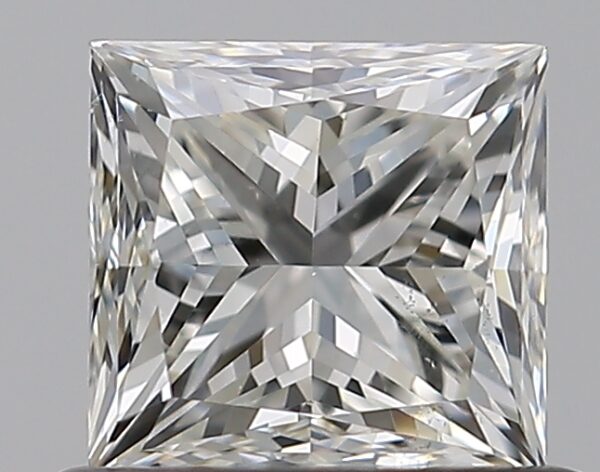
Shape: princess
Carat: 0.7
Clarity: VS2
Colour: I
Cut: GD
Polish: EX
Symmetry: VG
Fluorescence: N
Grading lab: GIA
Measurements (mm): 4.74 x 4.57 x 3.64